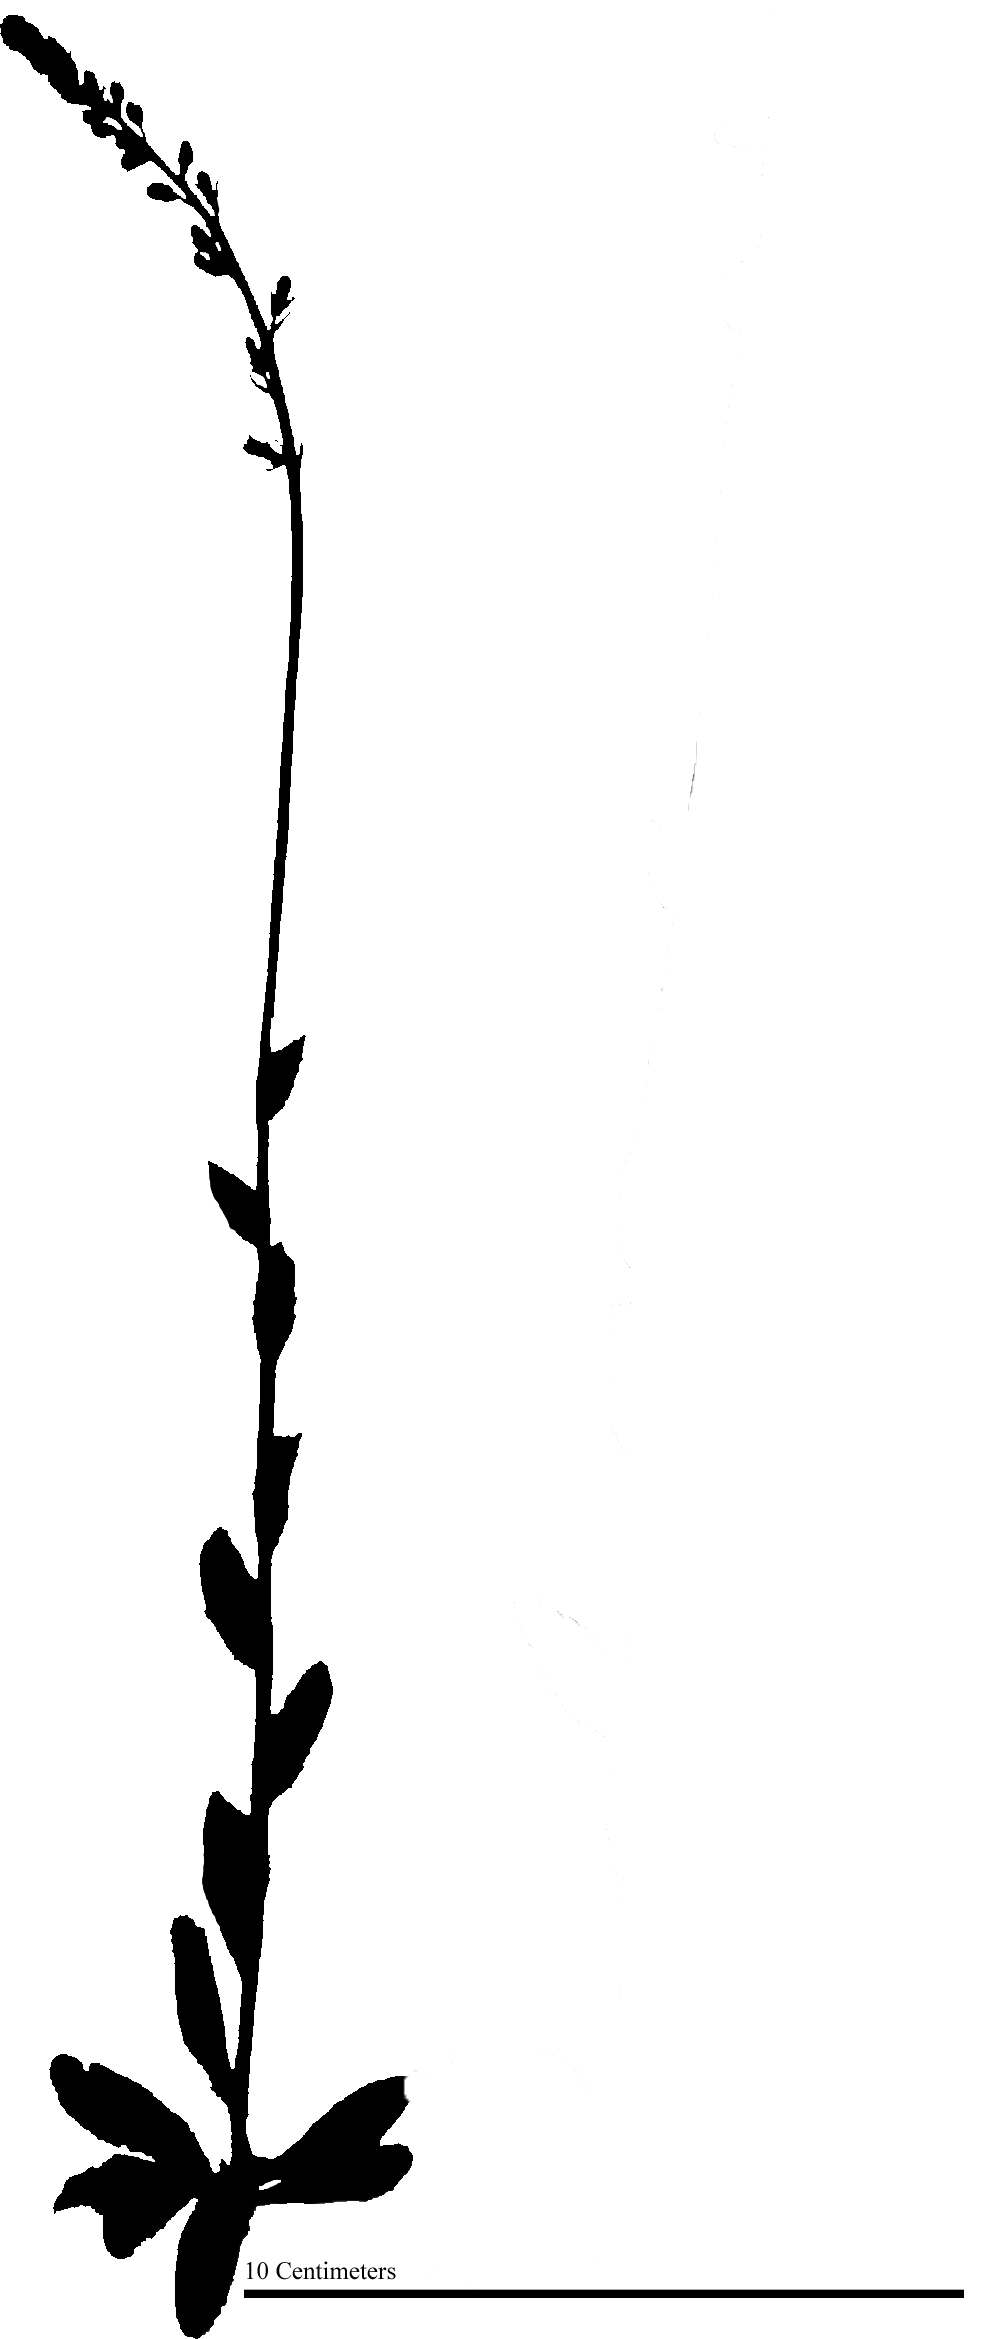
Species: Lobelia appendiculata
Plant height: 32.3 cm, width: 9.6 cm